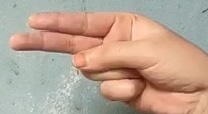
ASL sign: H